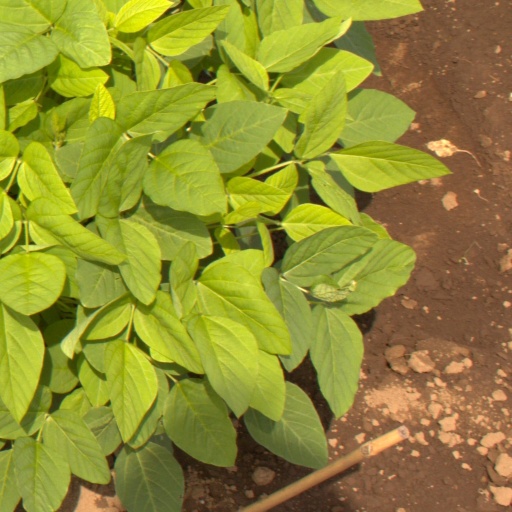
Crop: soybean